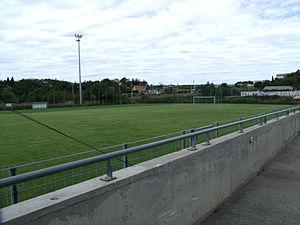
Stade de la Martine. GS Consolat. Marseille.
L'Athlético Marseille, auparavant appelé Groupe Sportif Consolat jusqu'en 2018, est un club français de football fondé en 1964 et basé à Marseille. Le club tire son nom initial de la cité Consolat située dans le quartier marseillais de La Calade, au nord de la ville.